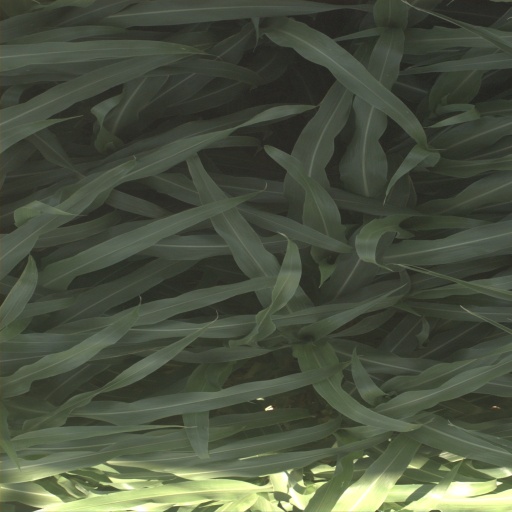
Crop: sorghum